Palmerston North

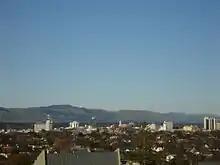
Looking southeast towards Palmerston North city centre from Palmerston North Hospital. In the distance is Tararua Range.

By 1877, when the Borough Council came into existence, Palmerston North was an isolated village in the midst of the native forest that covered inland Manawatu. By 1878, the population was 880 and sawmilling was the main industry of the district.